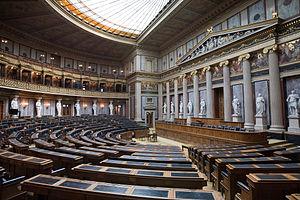
L'Assemblée fédérale est en Autriche le nom donné à la réunion des deux chambres du parlement, le Conseil national et le Conseil fédéral. Un organe constitutionnel, elle se réunit uniquement à certaines occasions, en premier lieu lors de la prestation de serment du président fédéral.